Meprobamate

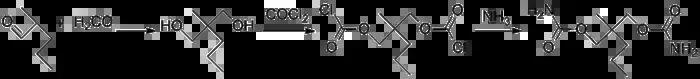
Meprobamate synthesis:

In May 1950, after moving to Carter Products in New Jersey, Berger and a chemist, Bernard John Ludwig, synthesized a chemically related tranquilizing compound, meprobamate, that overcame these three drawbacks. Wallace Laboratories, a subsidiary of Carter Products, bought the license and named their new product "Miltown" after the borough of Milltown, New Jersey. Launched in 1955, it rapidly became the first blockbuster psychotropic drug in American history, becoming popular in Hollywood and gaining fame for its seemingly miraculous effects. It has since been marketed under more than 100 trade names, from Amepromat through Quivet to Zirpon.